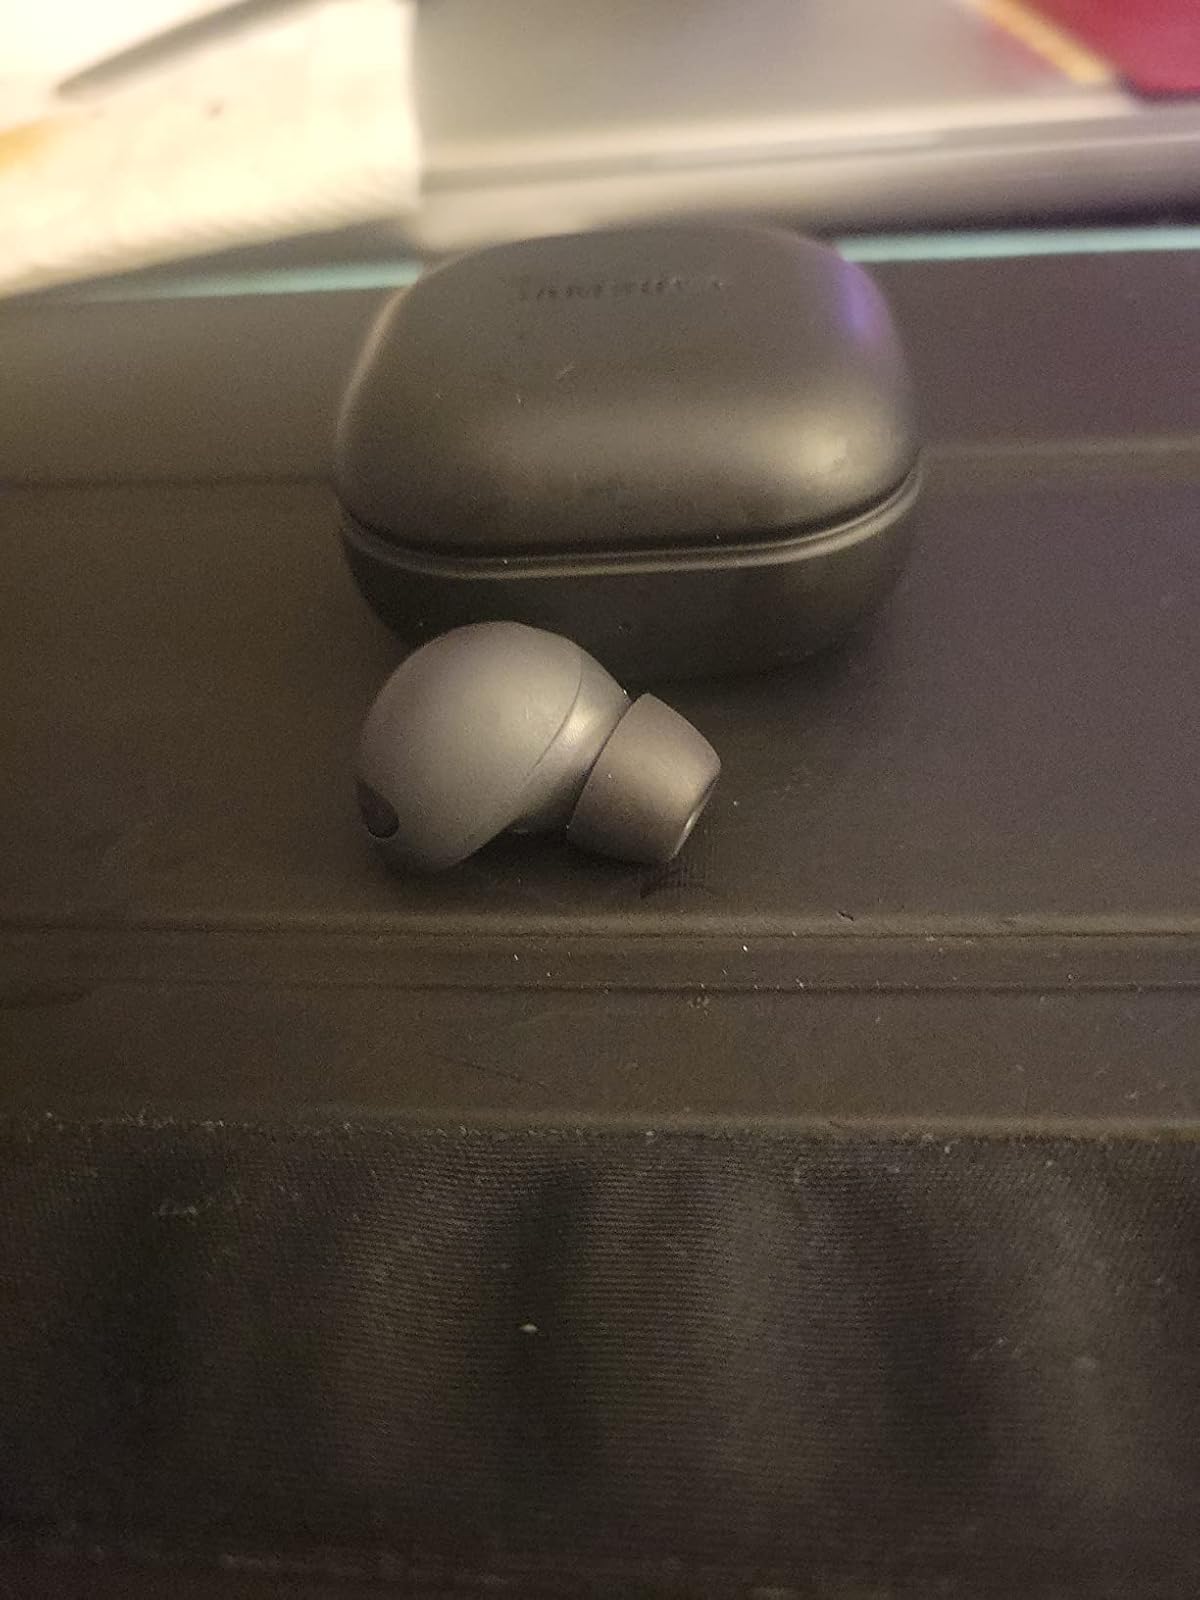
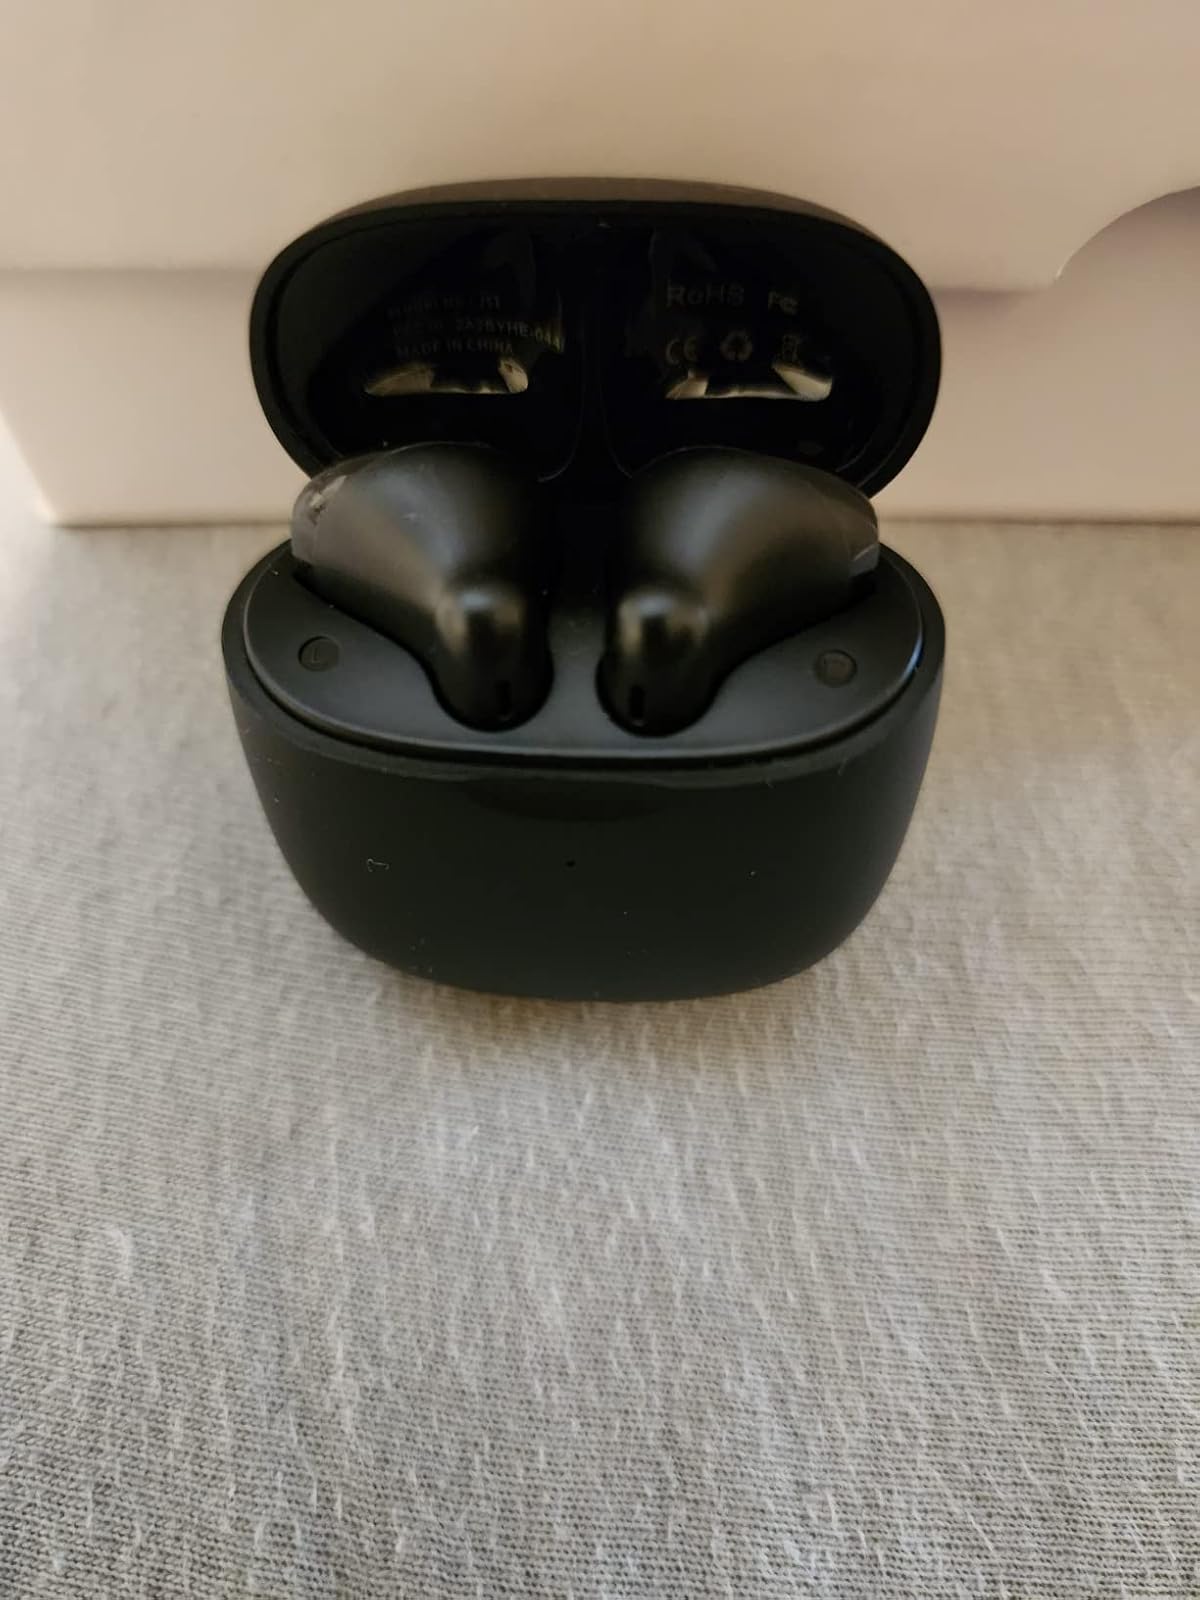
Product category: earbuds
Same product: no